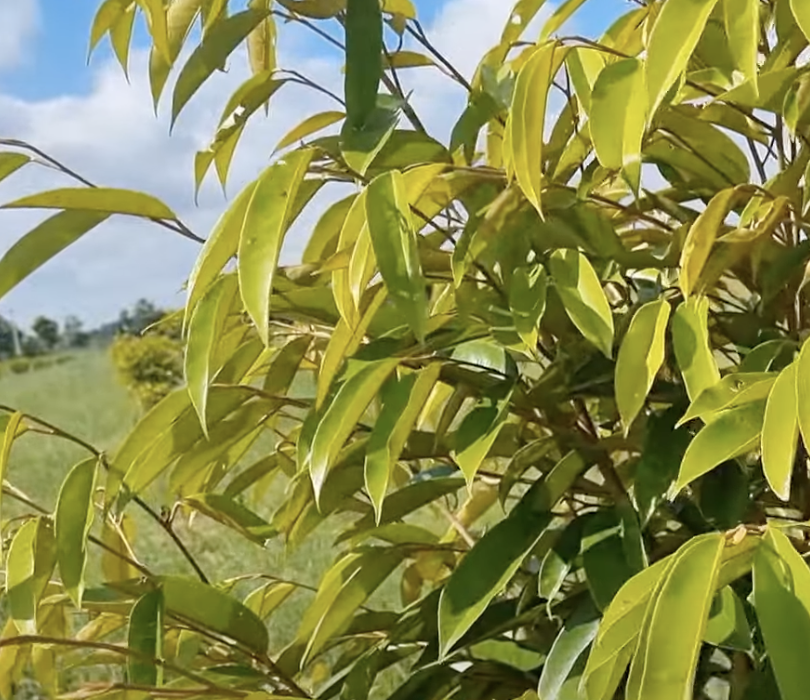
Label: yellow_leaf